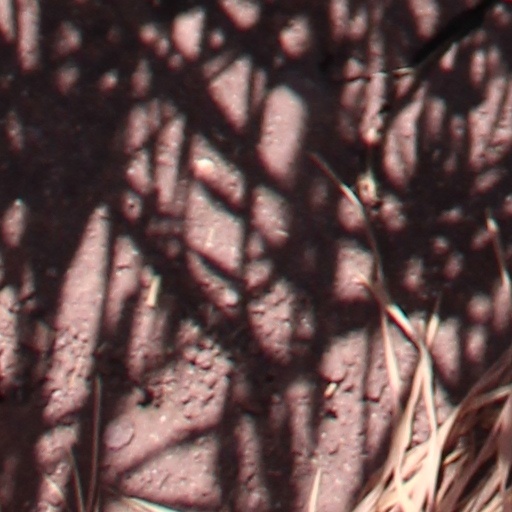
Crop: wheat